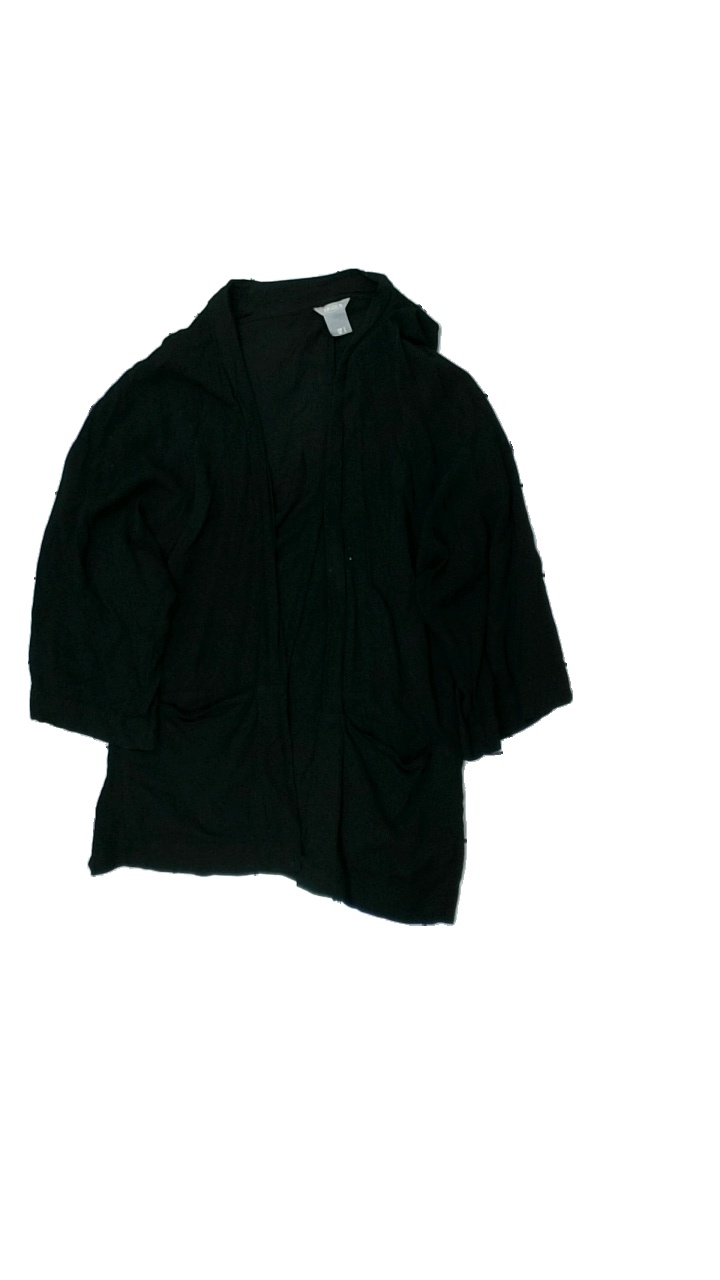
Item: Cardigan (Ladies)
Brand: Lindex
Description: svart cardigan
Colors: Black
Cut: Regular
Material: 100% viskos
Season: All
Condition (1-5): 1
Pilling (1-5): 5
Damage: smuts fläckar, hål och hårigt
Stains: Minor
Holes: Minor
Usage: Export
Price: <50